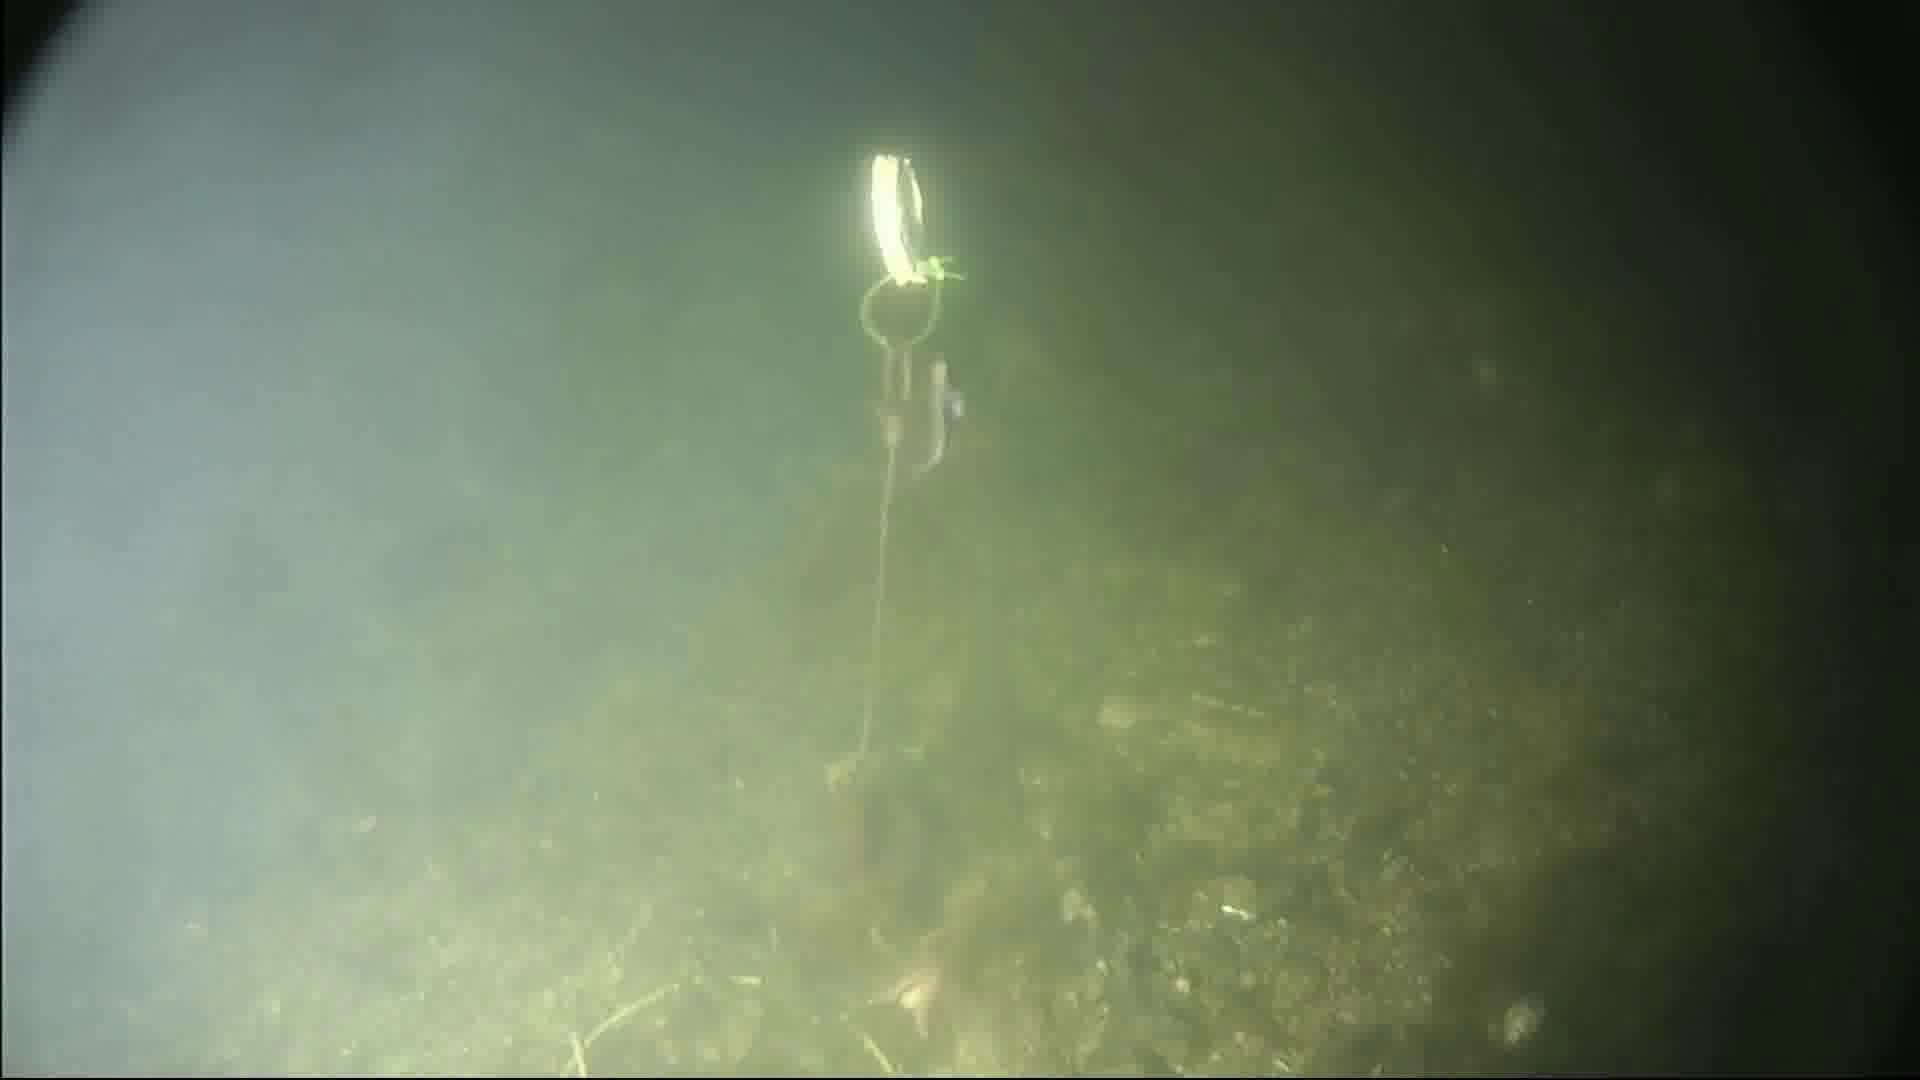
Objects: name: starfish
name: small_fish